Jazz guitar

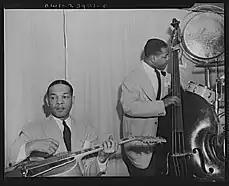
Duke Ellington's big band had a rhythm section that included a jazz guitarist, a double bass player, and a drummer (not visible).

It was not until the large-scale emergence of small combo jazz post-WWII that the guitar took off as a versatile instrument which was used both in the rhythm section and as a featured melodic instrument and solo improviser. In the hands of George Barnes, Billy Bauer, Kenny Burrell, Herb Ellis, Barney Kessel, Jimmy Raney, and Tal Farlow, who had absorbed the language of bebop, the guitar began to be seen as a “serious” jazz instrument. Improved electric guitars such as Gibson's ES-175 (released in 1949), gave players a larger variety of tonal options. In the 1940s through the 1960s, players such as Wes Montgomery, Joe Pass, Al Caiola Tony Mottola and Jim Hall laid the foundation of what is now known as "jazz guitar" playing.